Machines at War

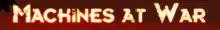
Logo of the game

Machines at War is a real-time strategy video game developed by Isotope 244. It is followed by its sequel "Land Air Sea Warfare".